Timeline of Sydney Harbour ferries

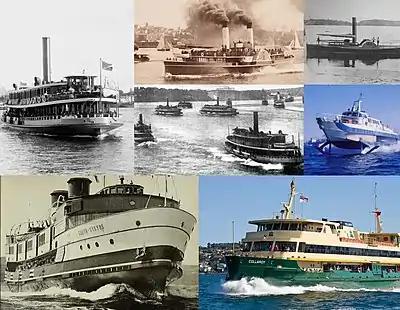
Top to bottom and left to right, "Kuramia" (1914–1934), "PS Brighton" (1883–1916), "Herald" (1855–1884), K-class ferries in Sydney Cove, hydrofoil "Curl Curl" (1973–1992), "South Steyne" (1938–1974), "Collaroy" (1988–)

Sydney Harbour ferry services date back to the first years of Sydney's European settlement. Slow and sporadic boats ran along the Parramatta River from Sydney to Parramatta and served the agricultural settlements in between. By the mid-1830s, speculative ventures established regular services. From the late-nineteenth century the North Shore developed rapidly. A rail connection to Milsons Point took alighting ferry passengers up the North Shore line to Hornsby, New South Wales via North Sydney. Without a bridge connection, increasingly large fleets of steamers serviced the cross harbour routes and in the early twentieth century, Sydney Ferries Limited was the largest ferry operator in the world.